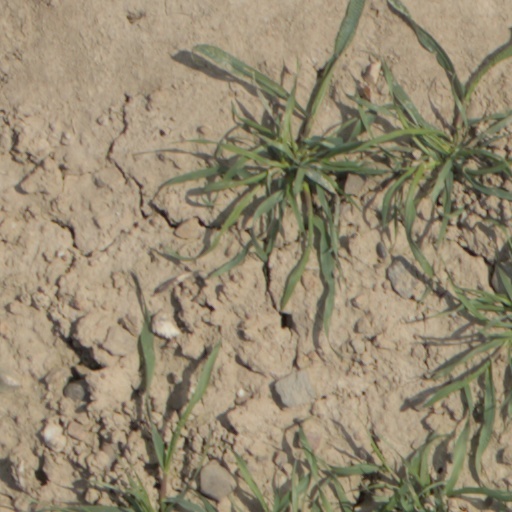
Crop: wheat